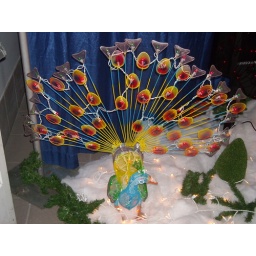
A colorful glass peacock on display outside the Festival of Trees in Clearwater, Florida